Accept (band)

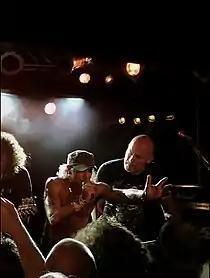
Mark Tornillo (pictured in the middle) with guitarist Wolf Hoffmann in Stockholm, 20 May 2010. Tornillo replaced Udo Dirkschneider as the band's vocalist when Accept reformed in 2009.

At the end of May 2009, rumors again surfaced of a possible Accept reformation, when bassist Peter Baltes revealed he spent a weekend at his house in Pennsylvania "shredding away" with guitarist Wolf Hoffmann. "Something amazing is in the works", Baltes explained. "As soon as I can, I'll let everybody know. Let's make the 'Metal Heart' beat again."